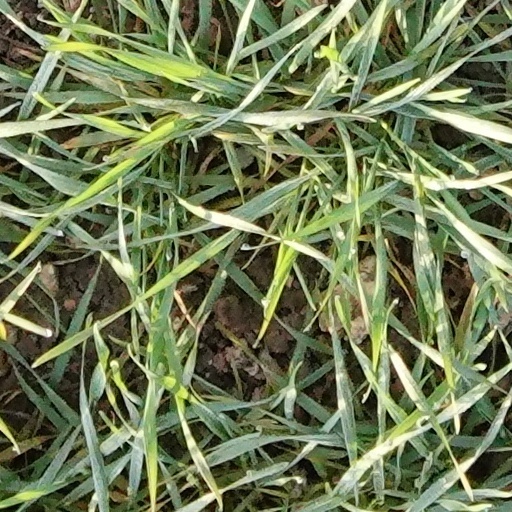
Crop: wheat